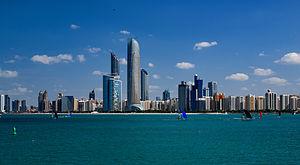
Abou Dabi, parfois orthographié Abu Dhabi, Abou Dhabi ou Aboû Dabî, en arabe أبو ظبي, ʼAbū Ẓaby, littéralement « Père de la gazelle », est la capitale de l'émirat d'Abou Dabi et des Émirats arabes unis.